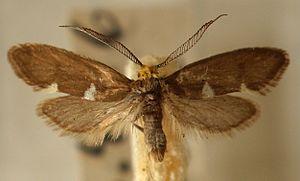
Cette page a pour objet de présenter un arbre phylogénétique des Lepidoptera, c'est-à-dire un cladogramme mettant en lumière les relations de parenté existant entre leurs différents groupes, telles que les dernières analyses reconnues les proposent. Ce n'est qu'une possibilité, et les principaux débats qui subsistent au sein de la communauté scientifique sont brièvement présentés ci-dessous, avant la bibliographie.